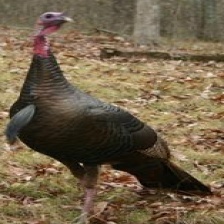
Species: WILD TURKEY
Scientific name: MELEAGRIS GALLOPAVO